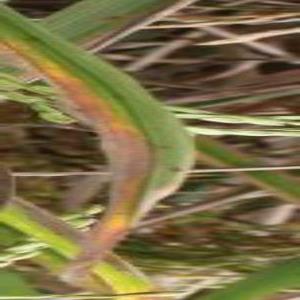
Disease: Bacterialblight